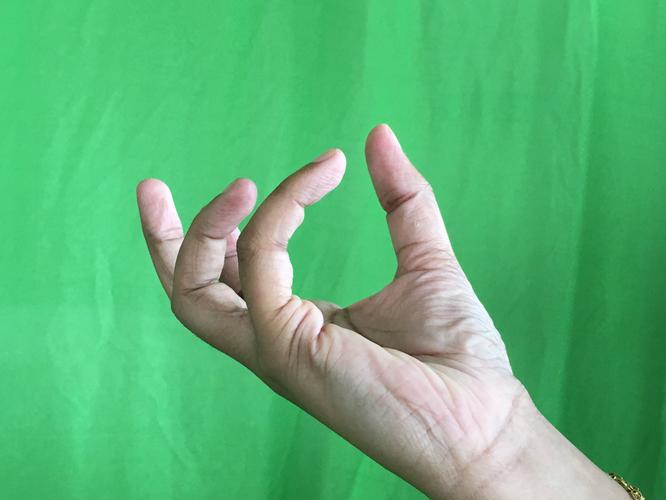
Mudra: Padmakosha
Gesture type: single_hand